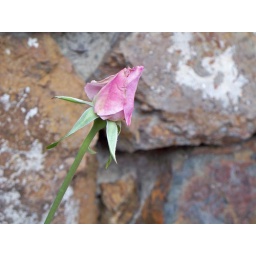
Never got the chance to open; love the contrast of the rosebud symbol in baby pink against the rough, weathered stone background